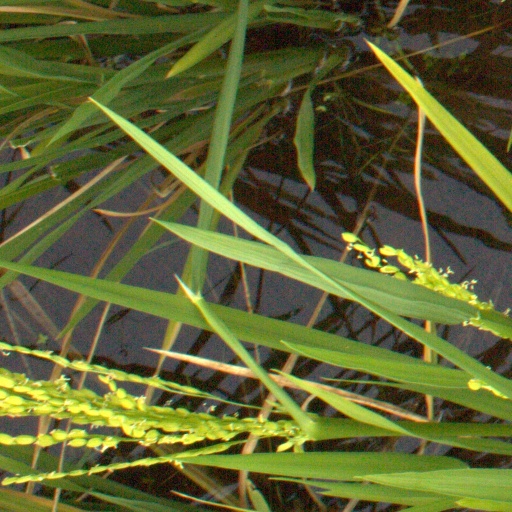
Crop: rice